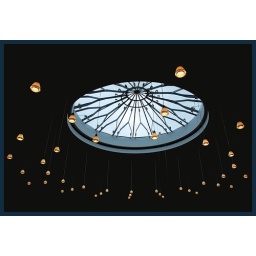
The ceiling window and lamps in a room at Trapholt Art Museum, Kolding, DK. BEST VIEW IN BIG SIZE.